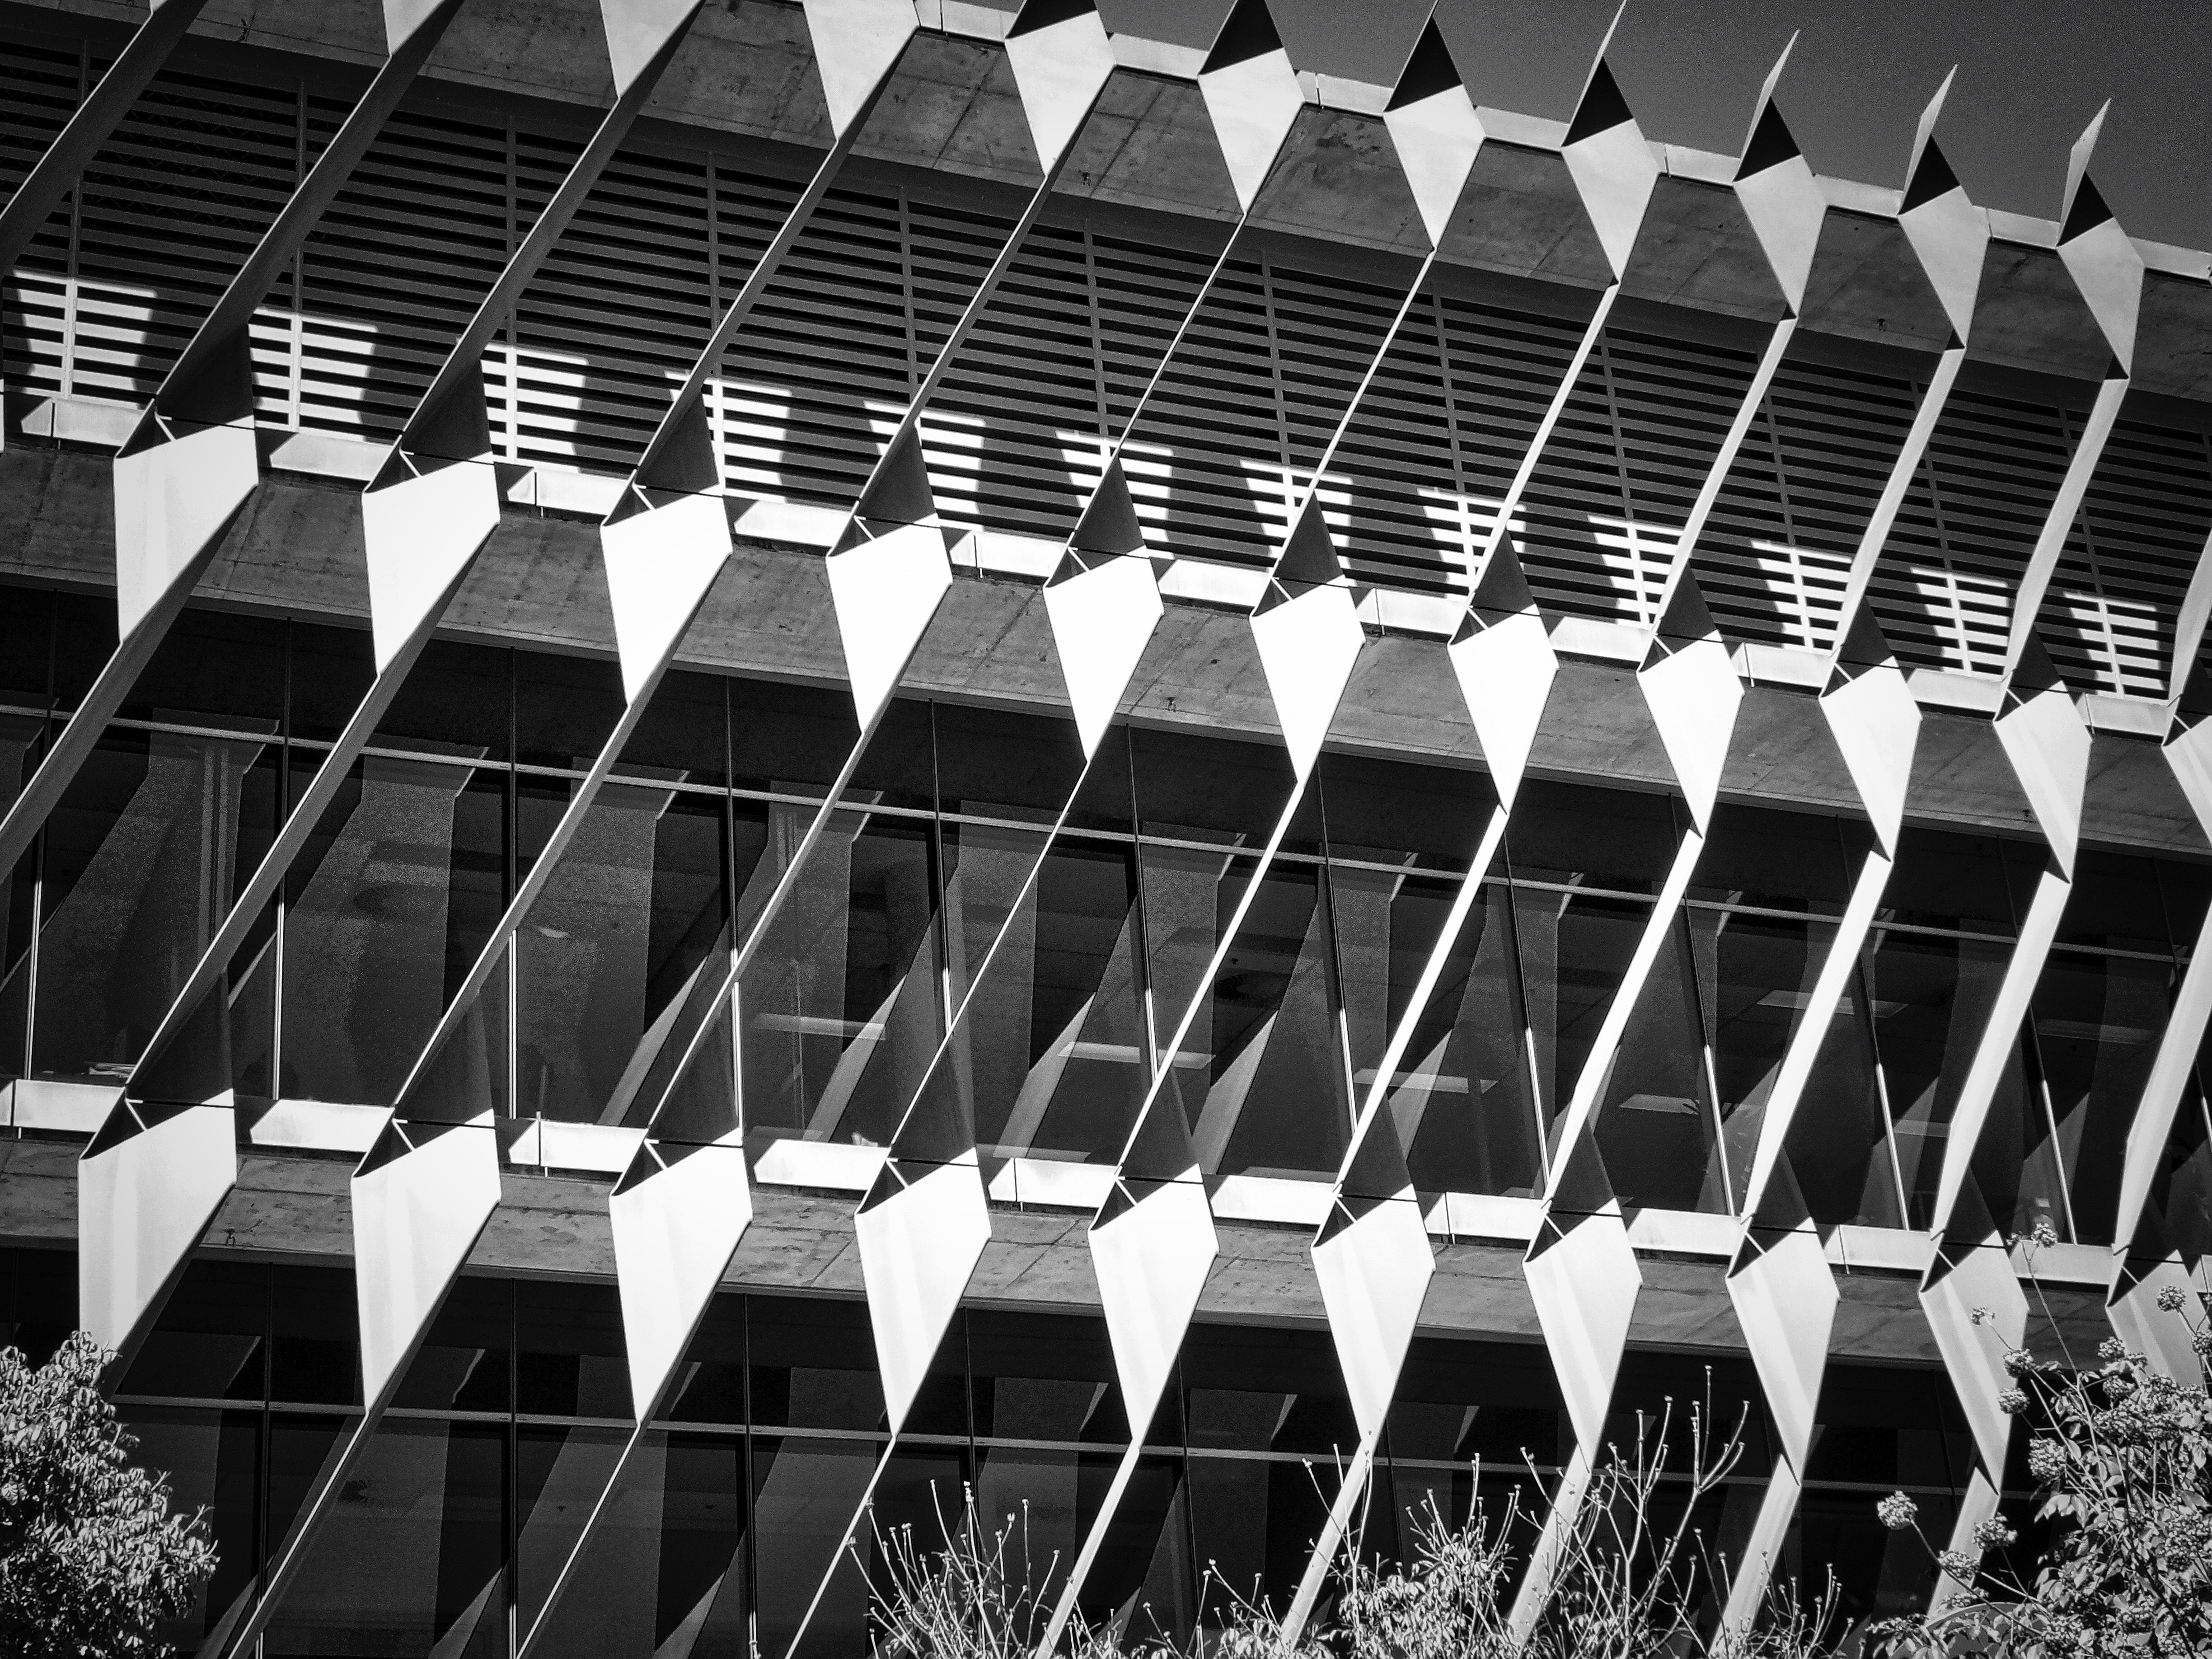
black and white, architecture, structure, track, white, building, decoration, line, exterior, black, monochrome, modern, stadium, design, windows, symmetry, offices, contemporary, shape, monochrome photography